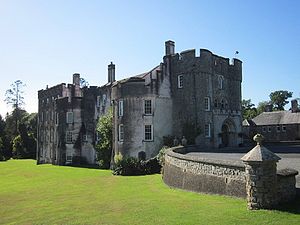
Borge og slotte i Wales / Pembrokeshire
Picton Castle in 2013
"Dette er en liste over borge og slotte Wales, der nogle gange omtales som ""castle capital of the world"" på grund af deres høje densitet. Wales havde omrkgin 600 borge og slotte, hvoraf omrking 100 stadig er bevaret, enten som ruiner eller som restaurererede bygninger. Resten er gået til grunde eller er i dag blot tørre volgrave, jordvolde og lignende voldsteder. Mange af disse steder bliver drevet af Cadw, der er Wales' regerings organisation, der tager sig af historiske og forhistoriske mindesmærker.